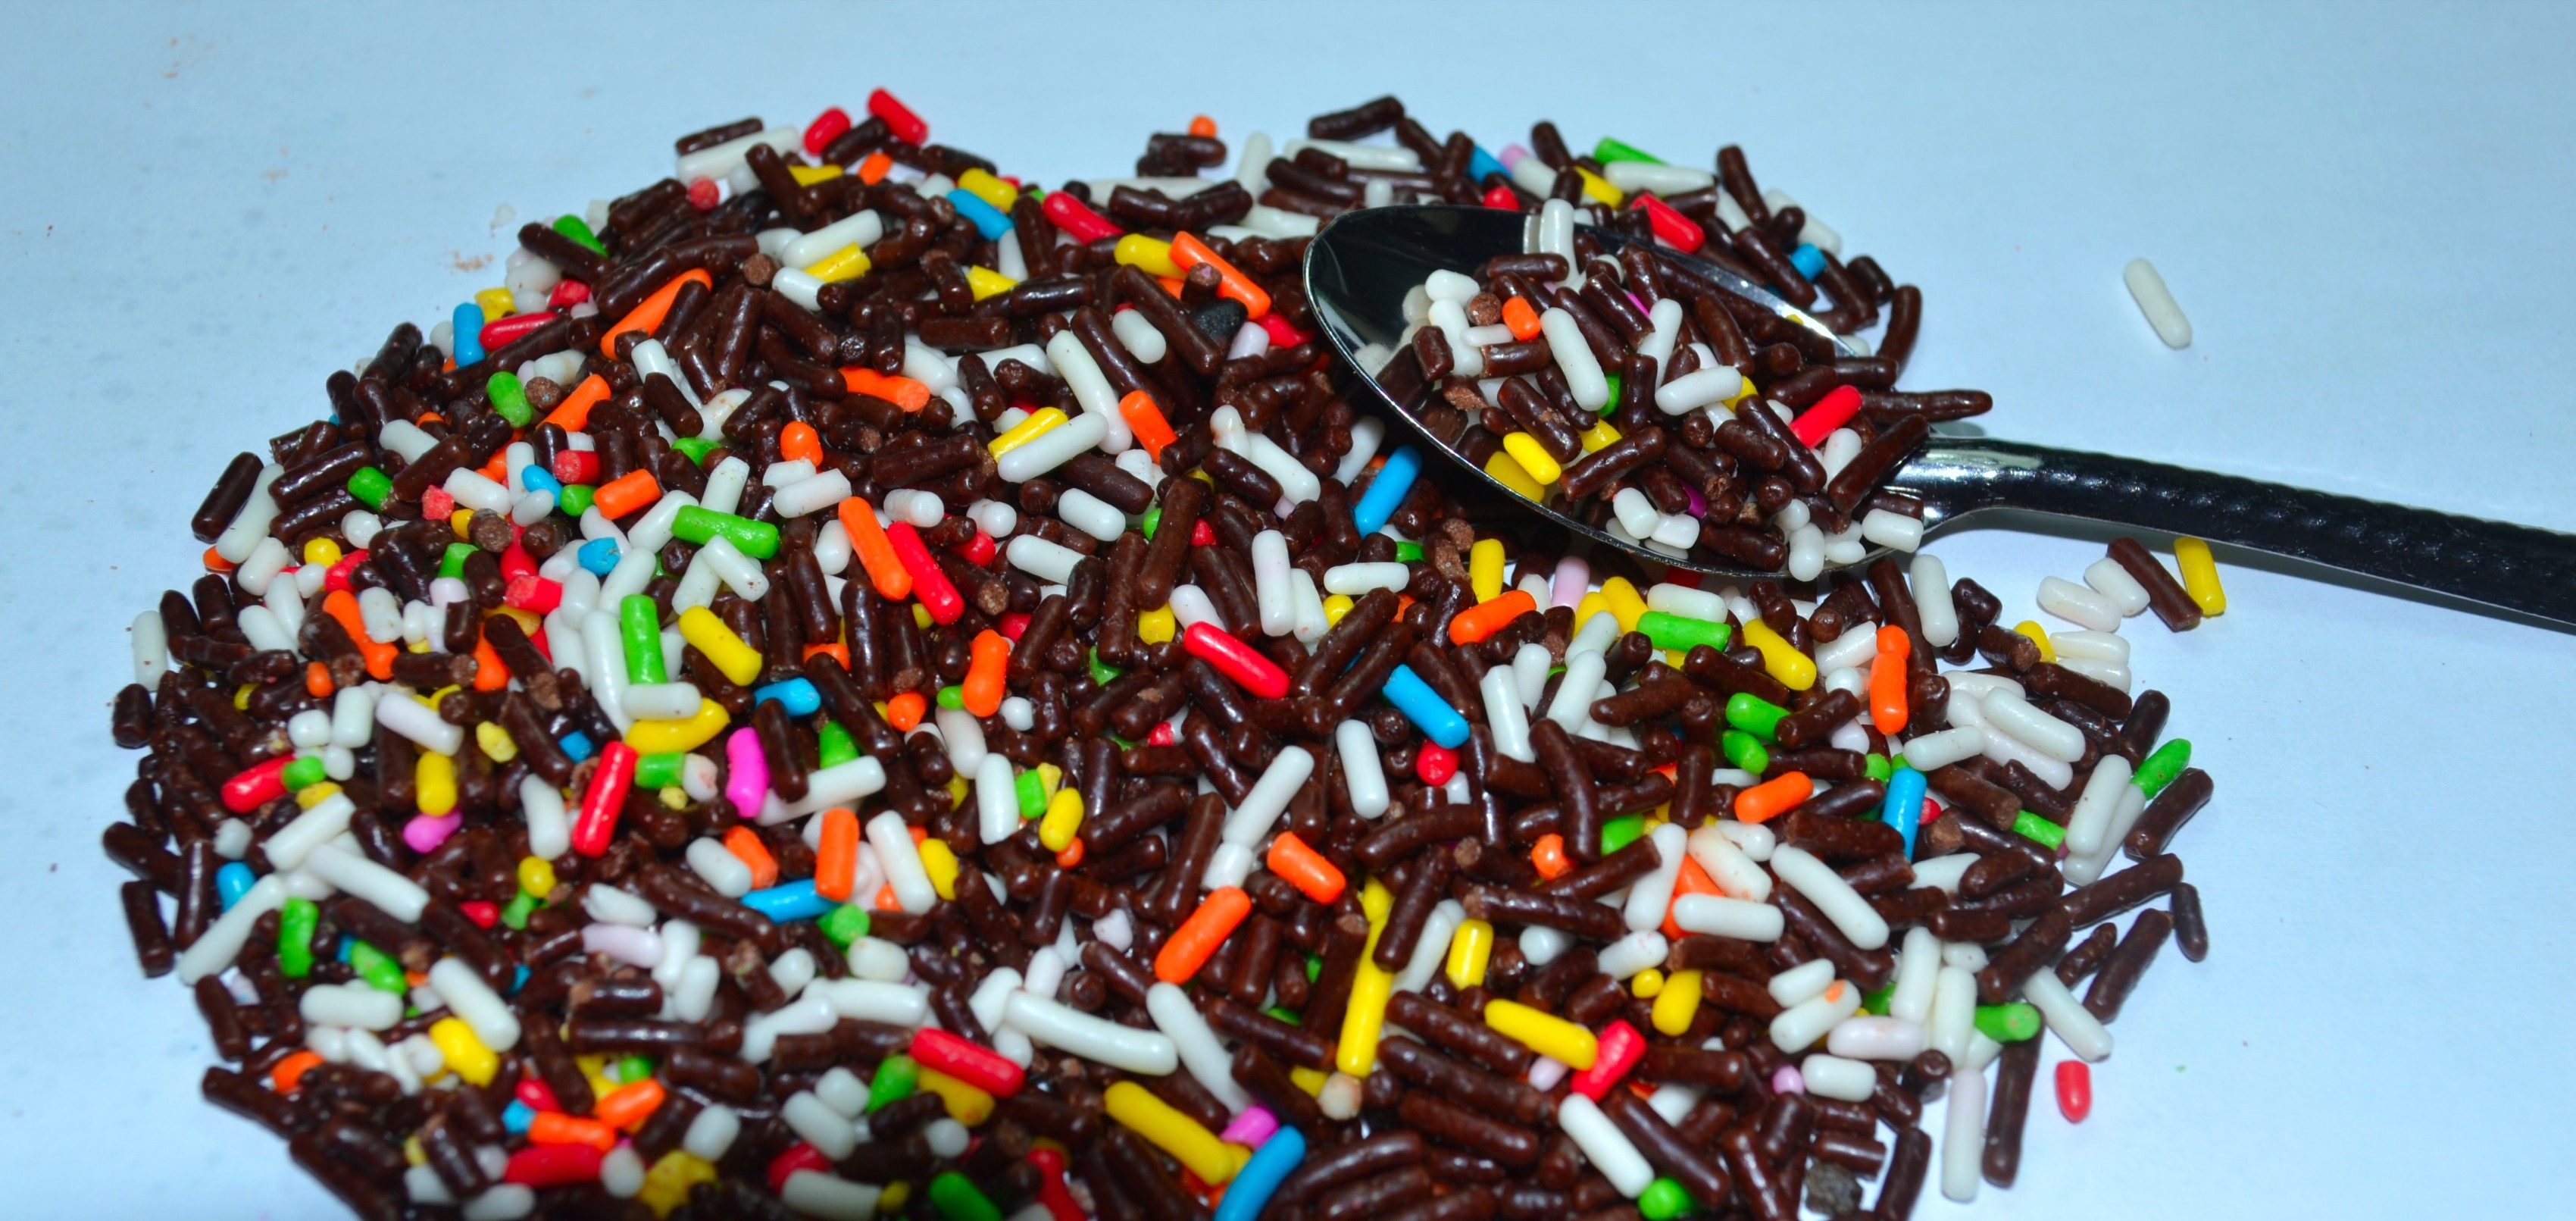
sweet, food, color, colorful, chocolate, dessert, spun, sprinkles, confectionery, meises